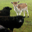
Label: deer